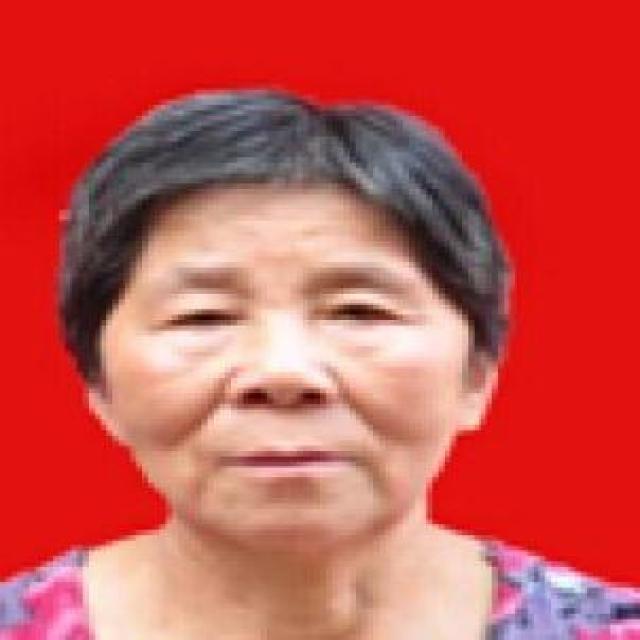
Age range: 65+